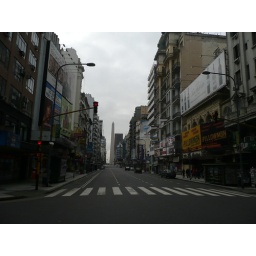
street near monument on Av 9 de Julio